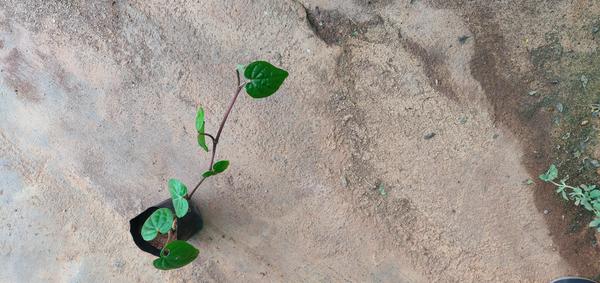
Plant: Betel